Michael Fava

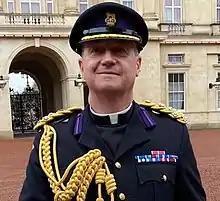
Fr Michael Fava in 2020

Michael Paul Dare Fava (born 1962) is a British Catholic priest and former British Army chaplain. From 2018 to 2020, he served as Deputy Chaplain General of the Royal Army Chaplains' Department: he is the first Roman Catholic to hold the post.